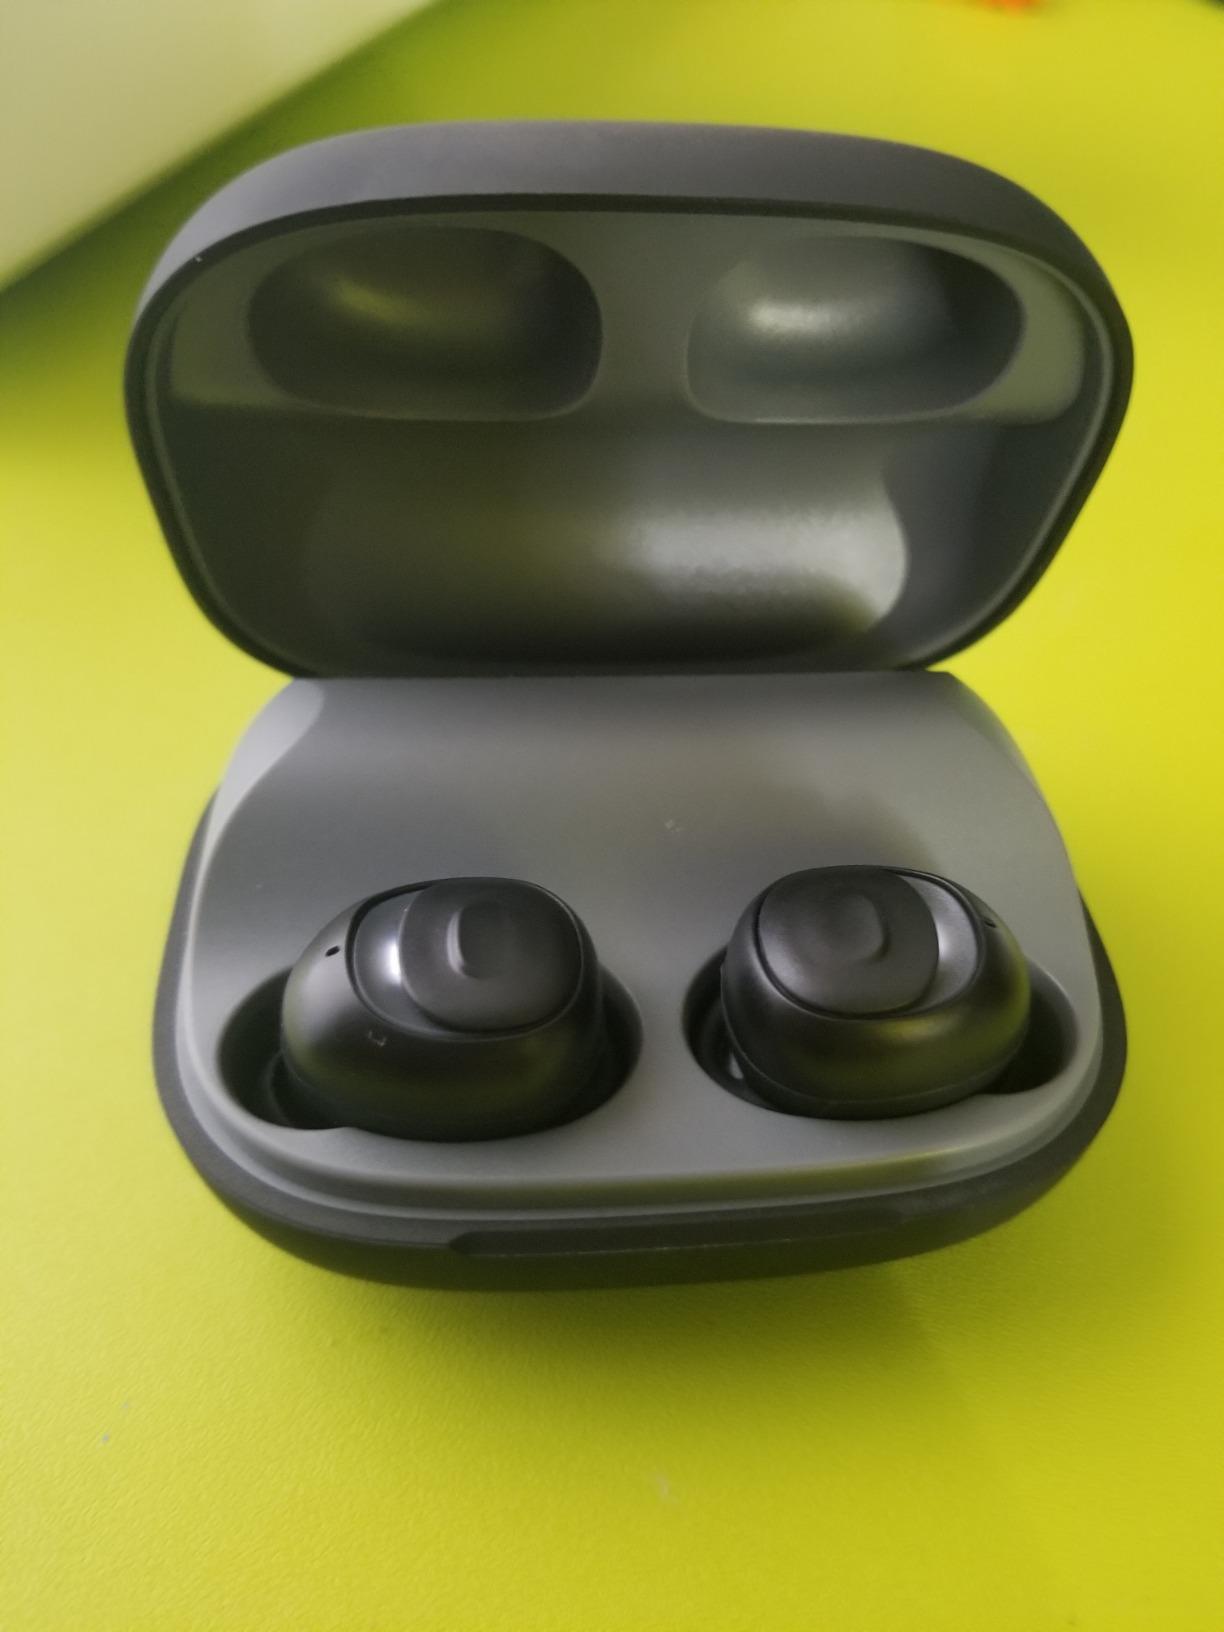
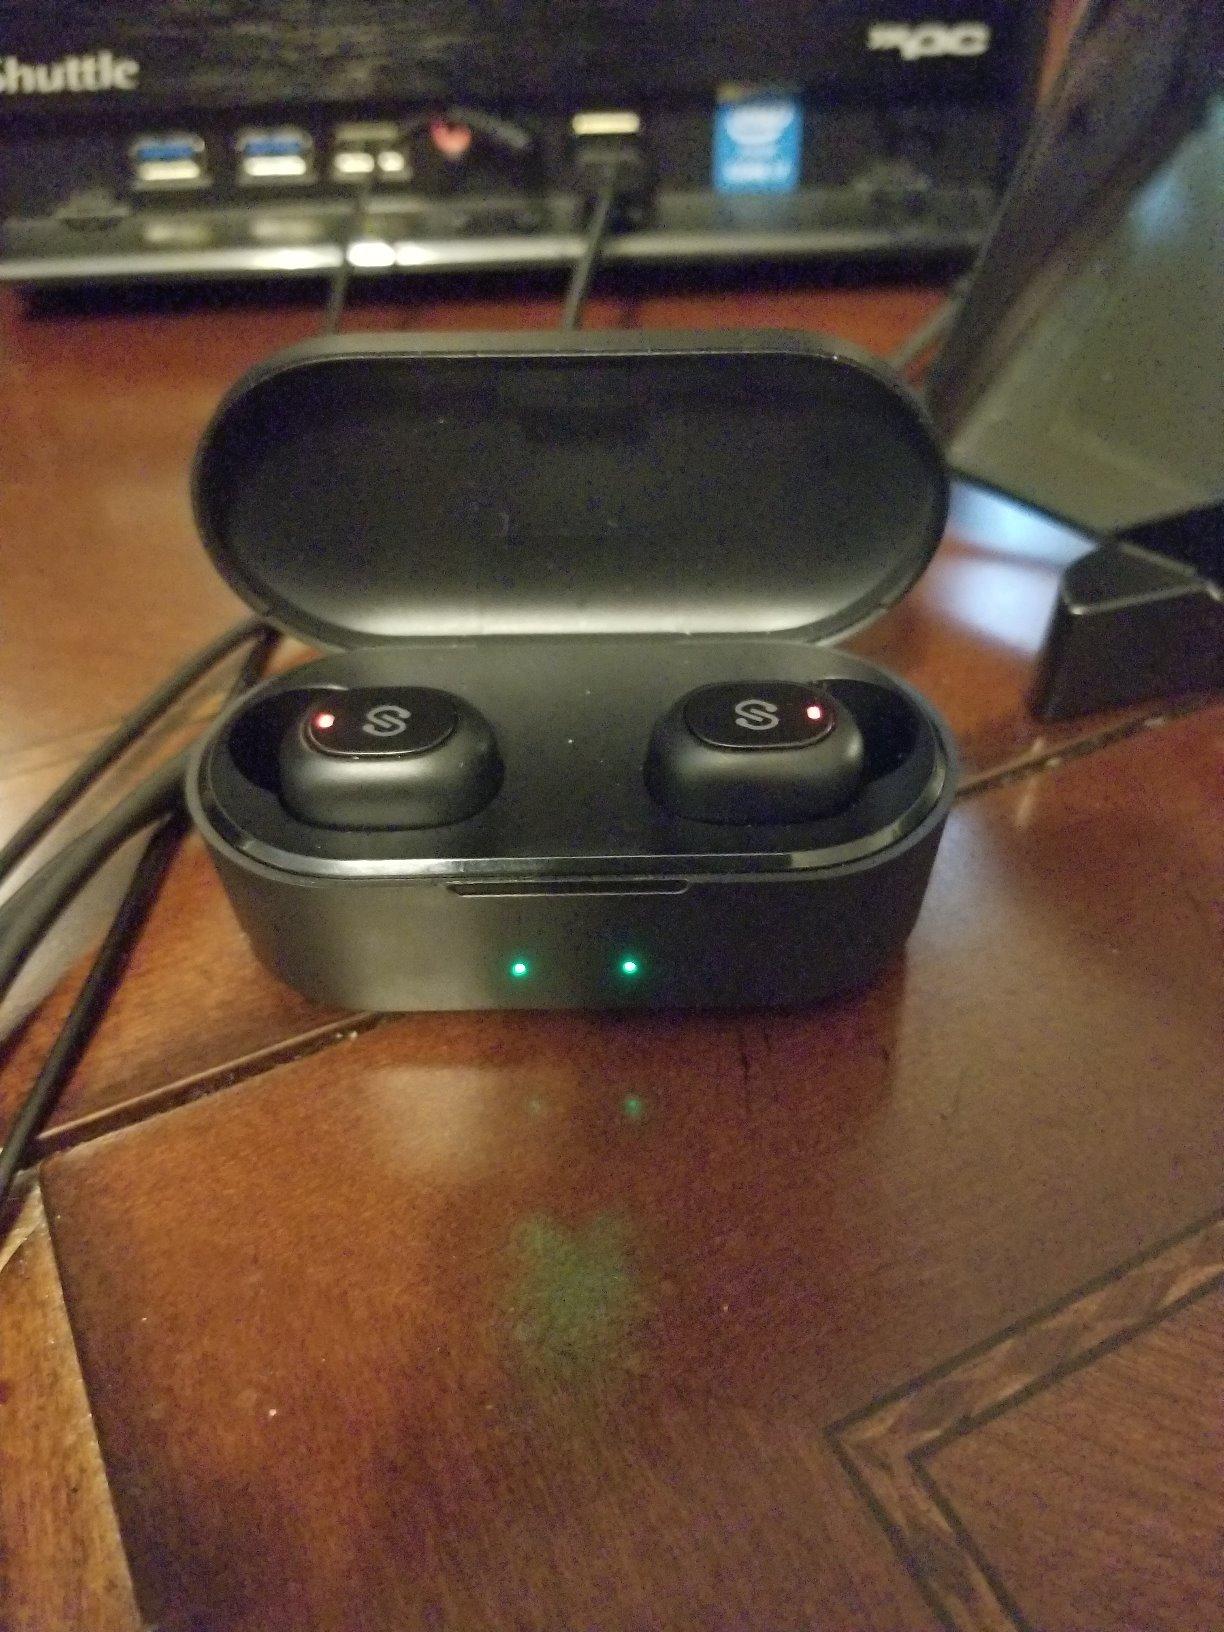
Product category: earbuds
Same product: no